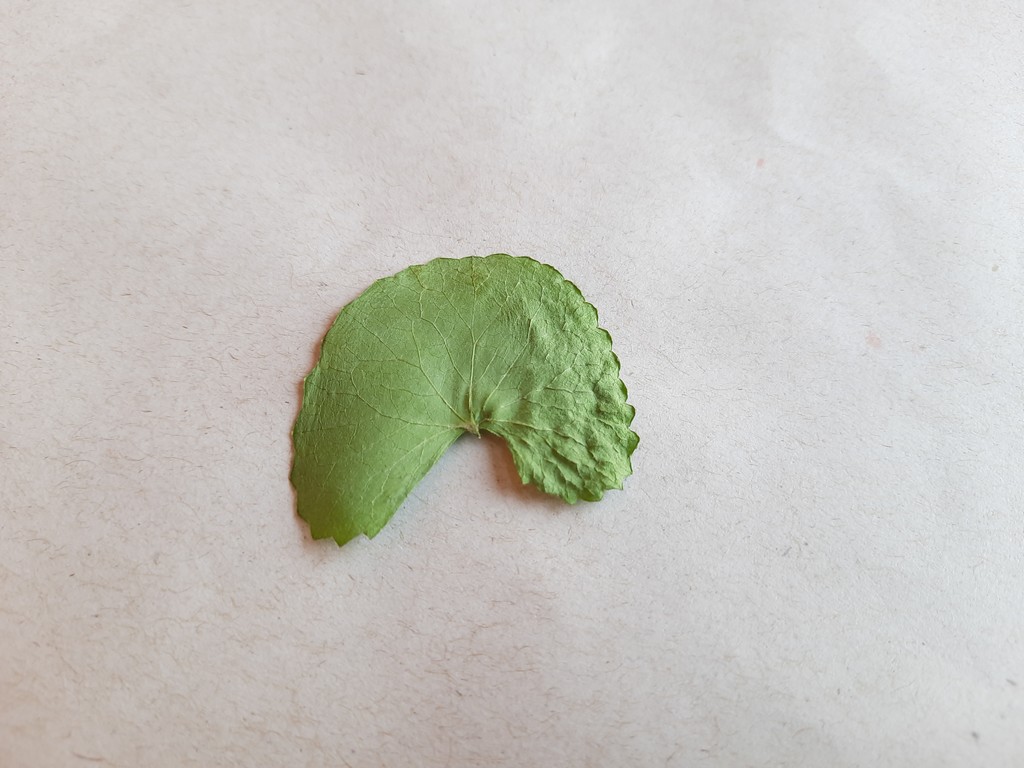
Label: Dried